Transactional memory

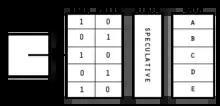
Hardware transactional memory using read and write bits

The abstraction of atomicity in transactional memory requires a hardware mechanism to detect conflicts and undo any changes made to shared data. Hardware transactional memory systems may comprise modifications in processors, cache and bus protocol to support transactions. Speculative values in a transaction must be buffered and remain unseen by other threads until commit time. Large buffers are used to store speculative values while avoiding write propagation through the underlying cache coherence protocol. Traditionally, buffers have been implemented using different structures within the memory hierarchy such as store queues or caches. Buffers further away from the processor, such as the L2 cache, can hold more speculative values (up to a few megabytes). The optimal size of a buffer is still under debate due to the limited use of transactions in commercial programs. In a cache implementation, the cache lines are generally augmented with read and write bits. When the hardware controller receives a request, the controller uses these bits to detect a conflict. If a serializability conflict is detected from a parallel transaction, then the speculative values are discarded. When caches are used, the system may introduce the risk of false conflicts due to the use of cache line granularity. Load-link/store-conditional (LL/SC) offered by many RISC processors can be viewed as the most basic transactional memory support; however, LL/SC usually operates on data that is the size of a native machine word, so only single-word transactions are supported. Although hardware transactional memory provides maximal performance compared to software alternatives, limited use has been seen at this time.